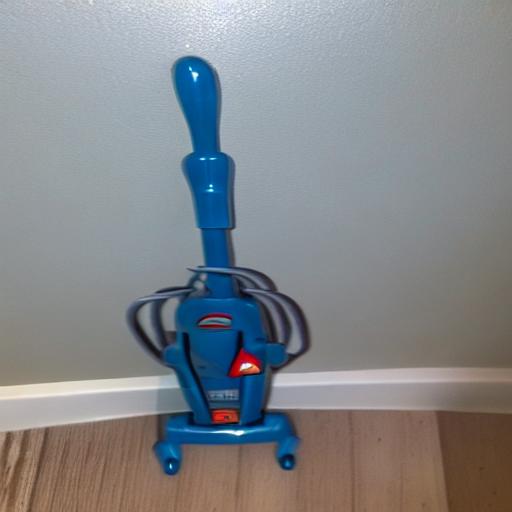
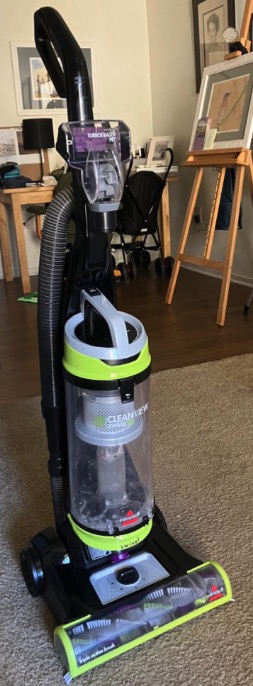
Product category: items_vacuum
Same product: no